Egholm, Lejre Municipality

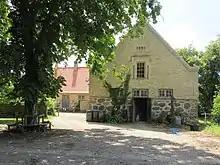
The L-shaped former stable

The main building from 1824, gatehouse from 1870, a barn from 1880, a stable from circa 1890 and a former horse mill were listed on the Danish registry of protected buildings and places in 1998.